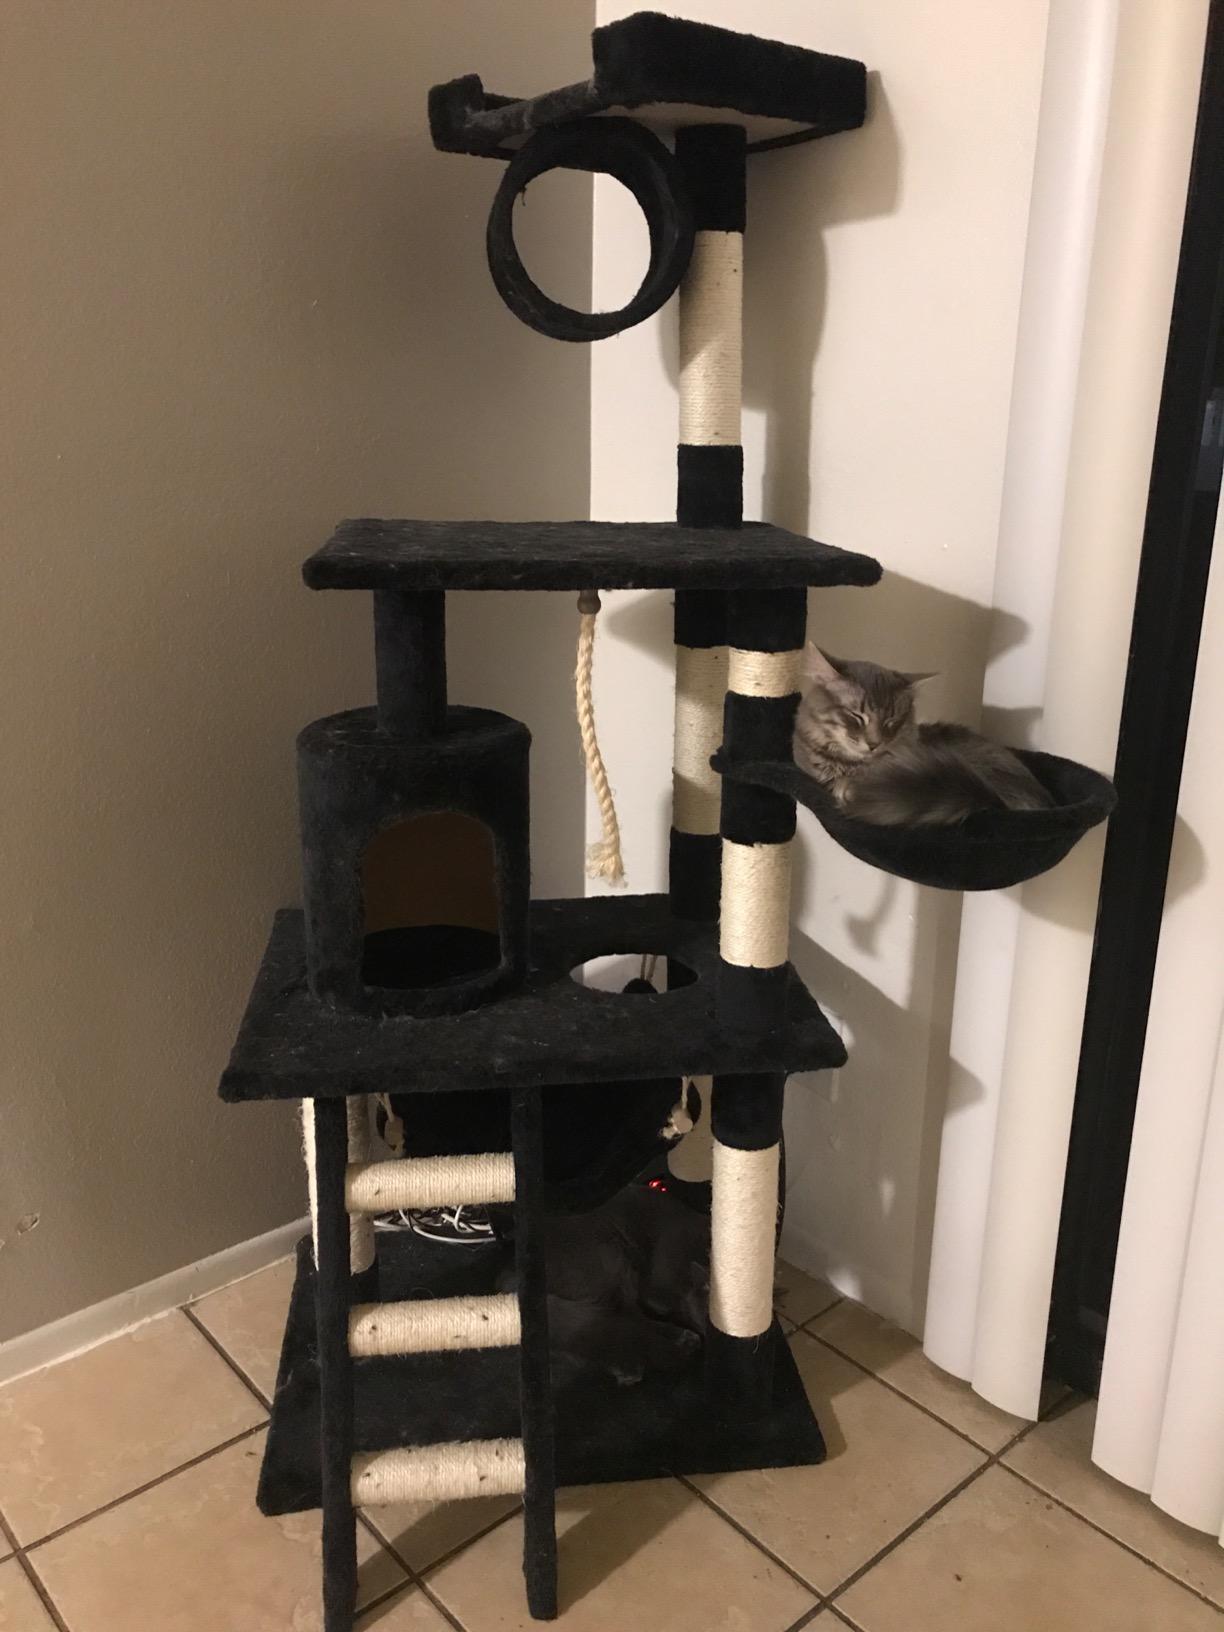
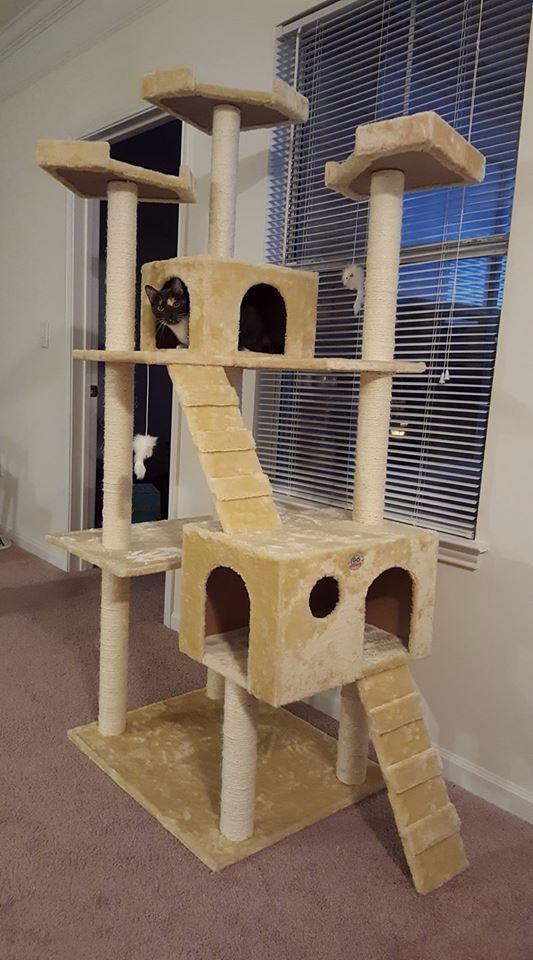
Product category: items_cat tree
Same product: no